Colour centre

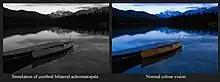
Simulation of cerebral achromatopsia

The extent of the symptoms and the damage is different from person to person. If a person has complete achromatopsia, then their entire visual field is devoid of colour. A person with dyschromatopsia, or incomplete achromatopsia, has similar symptoms to complete achromatopsia, but to a lesser degree. This can occur in people who had achromatopsia, but the brain recovered from the injury, restoring some colour vision. The person may be able to see certain colours. However, there are many cases where there is no recovery. Finally, a person with hemiachromatopsia see half of their field of vision in colour, and the other half in grey. The visual hemifield contralateral to a lesion in the lingual or fusiform gyrus is the one that appears grey, while the ipsilateral visual hemifield appears in colour. The variance in symptoms emphasizes the need to understand the architecture of the colour centre in order to better diagnose and possible treat cerebral achromatopsia.